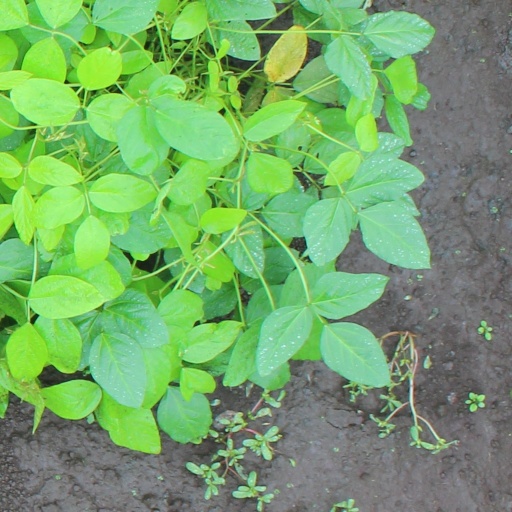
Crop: soybean